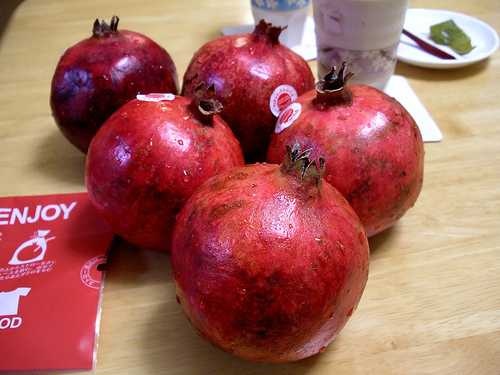
Label: Pomegranate